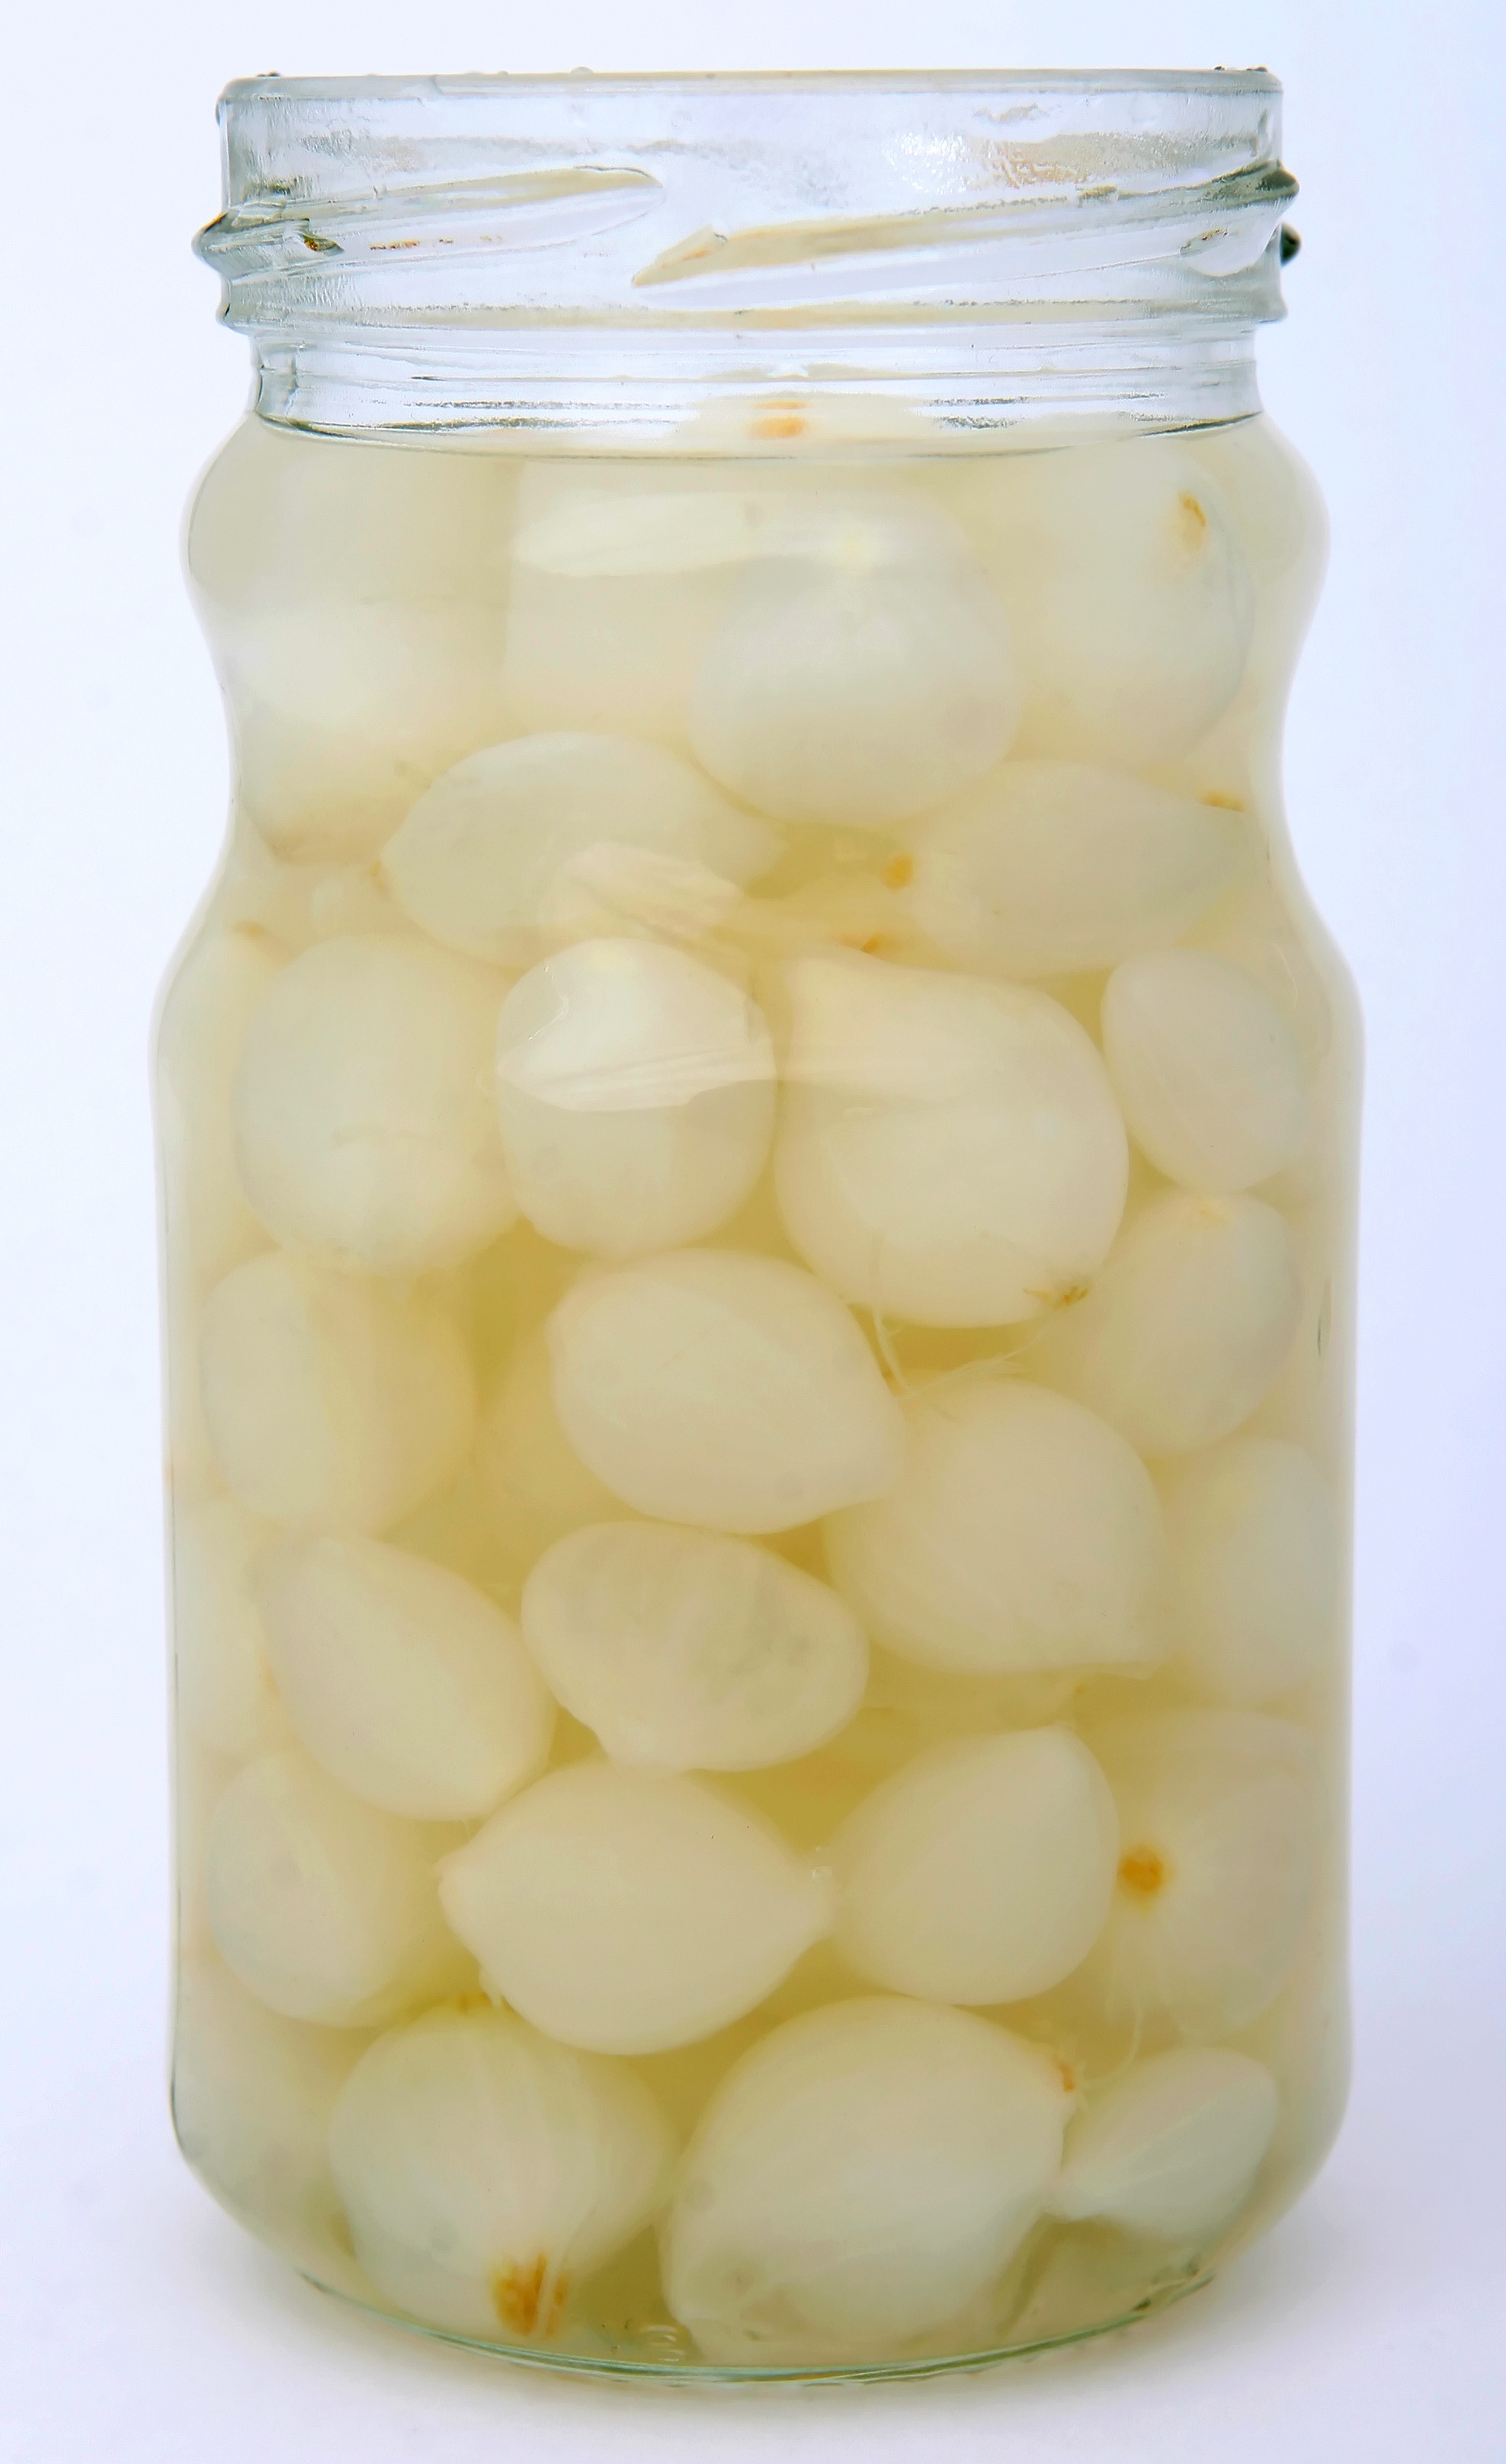
plant, white, fruit, glass, home, isolated, jar, meal, food, spring, spice, cooking, garlic, flavour, produce, vegetable, bulb, color, macro, natural, fresh, kitchen, closeup, healthy, lighting, onion, health, cookery, life, cook, close up, clove, seasoning, colour, nutrition, smell, vegetarian, still, pickle, preserve, fit, diet, vitamins, herbs, ingredients, grown, flavor, preserved, flowering plant, pickled, pickling, land plant, food preservation